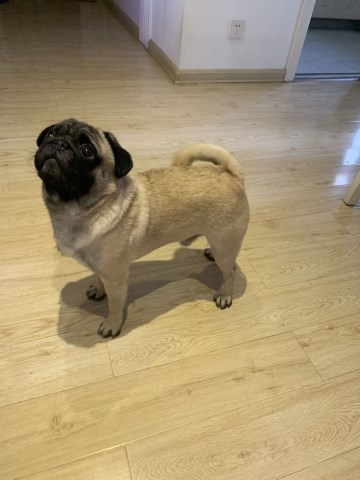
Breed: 798-n000130-pug